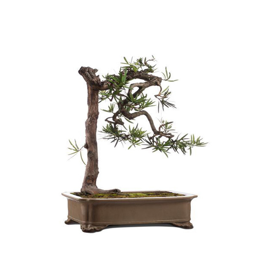
a classic bonsai trees on sale